Salford Red Devils

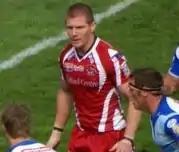
Quins v Salford in 2009

In the 2024 Super League season, Salford finished 4th on the table and qualified for the playoffs. They were eliminated in the first week of the playoffs by Leigh. Following the conclusion of the season, it was revealed that Salford had finished in the lowest place for Super League teams in the IMG gradings.